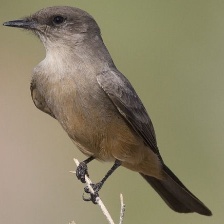
Species: SAYS PHOEBE
Scientific name: SAYORNIS SAYA